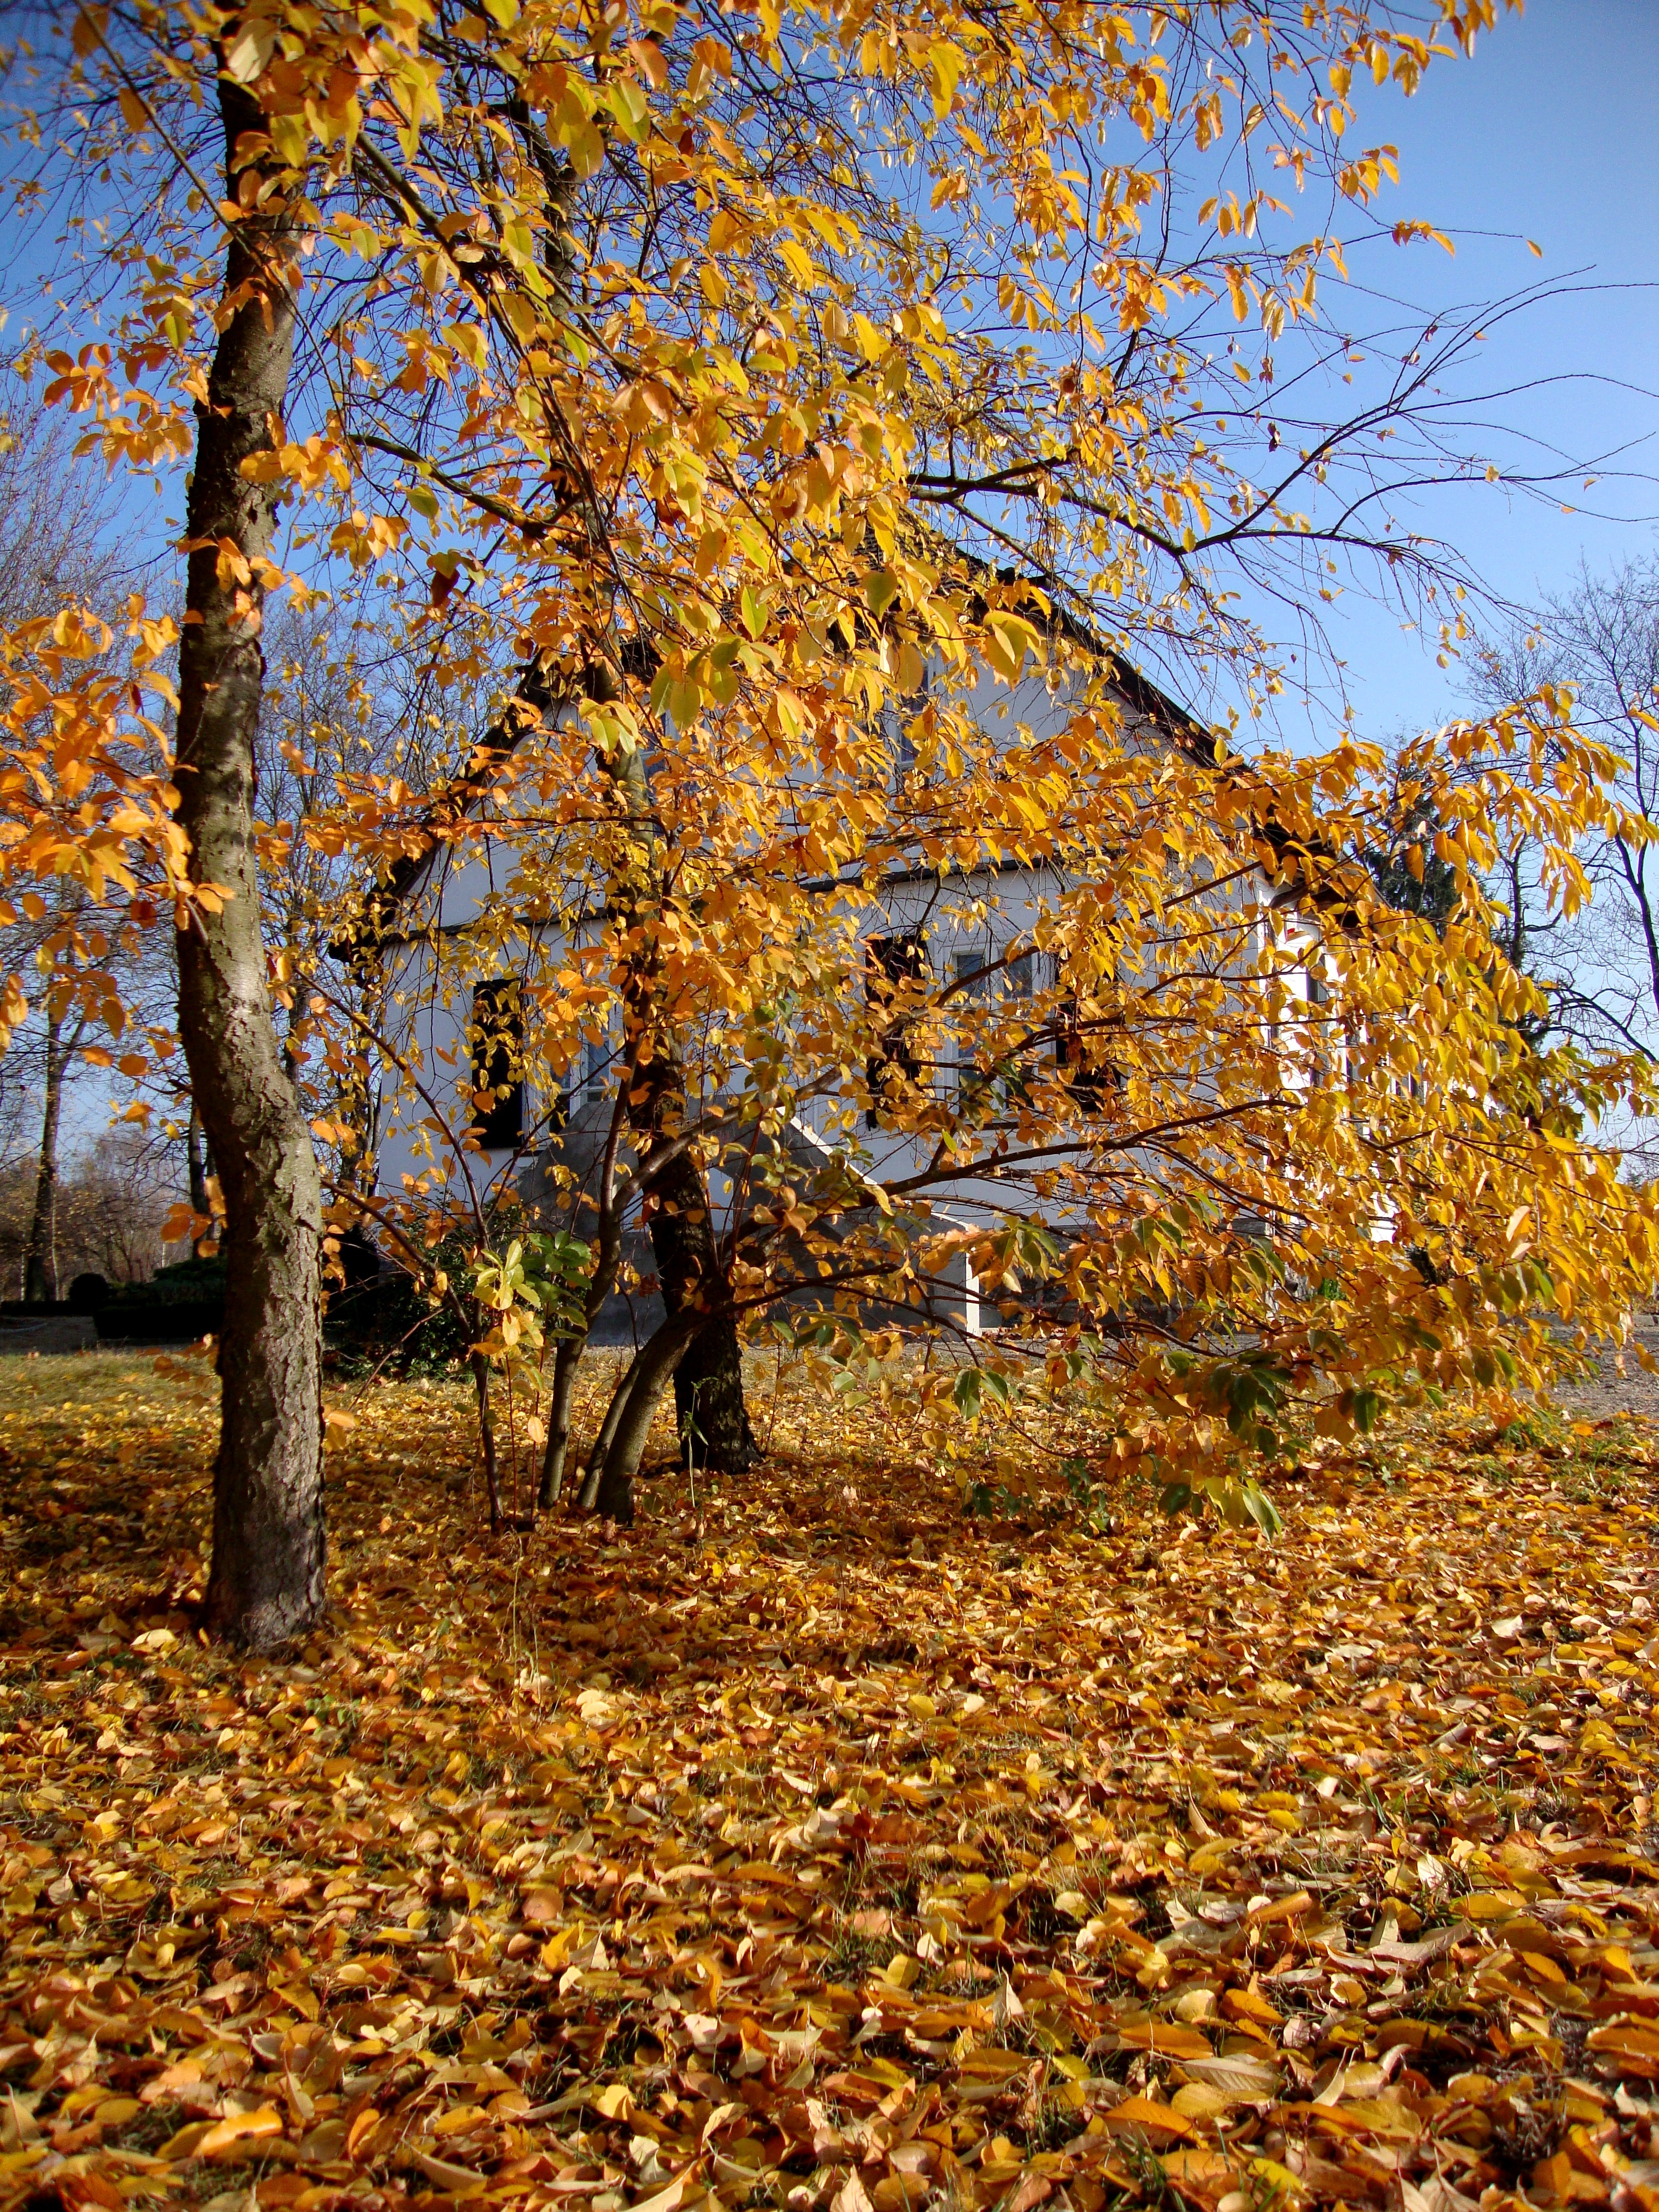
landscape, tree, forest, branch, plant, sunlight, leaf, autumn, season, poland, deciduous, grove, woodland, sierpc, woody plant, land plant